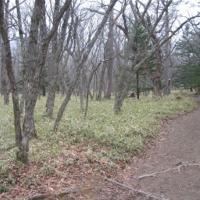
Weather: cloudy or overcast